Subaru FA engine

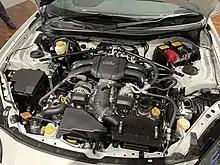
"FA24D" engine

Like the preceding FA20D, the FA24D uses the Toyota D-4S fuel injection system, which combines direct and port injection. It has the same displacement as the FA24F turbocharged engine with an identical 94×86 mm bore and stroke, but the compression level is increased to 12.5:1. Fitting the existing FA24F, with its bottom-mounted turbo, to the second generation Subaru BRZ/Toyota 86 would have required raising the price and overall center of gravity, so natural aspiration was chosen instead. The torque curve was revised, with peak torque coming at a lower engine speed in the FA24D, and without the significant torque decrease between 3,000 and 5,000 RPM exhibited by the FA20D, which resulted from tuning that engine for fuel economy. In addition, an oil cooler has been added to the engine. One important difference is that the 2022 Toyota GR86 engine requires an oil that meets the ILSAC GF-5 standard while the 2023 GR86 engine requires ILSAC GF-6A, while in markets like Australia the 2022 Subaru BRZ still allows ILSAC GF-5 and additionally allows older ACEA A3 and A5.